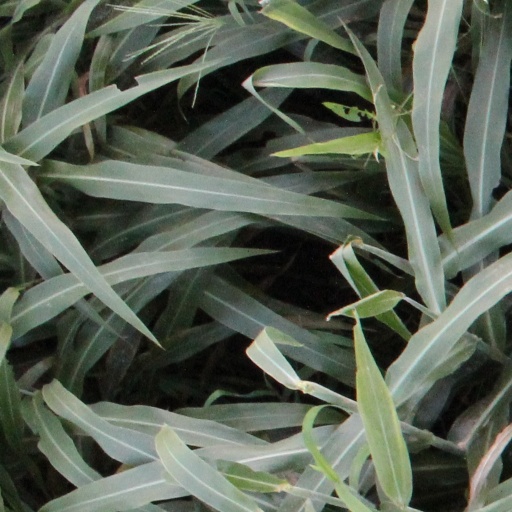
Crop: sorghum